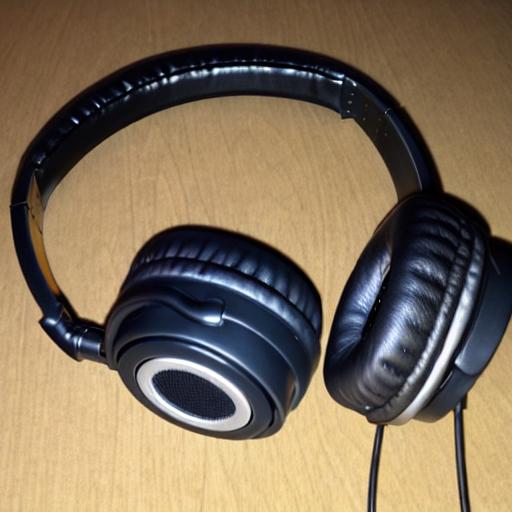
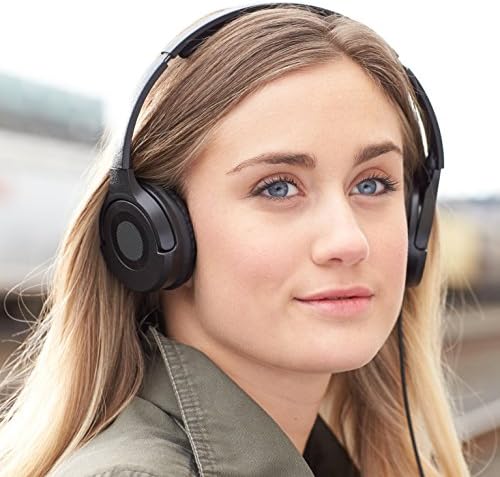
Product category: headphones
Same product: no